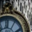
Label: clock